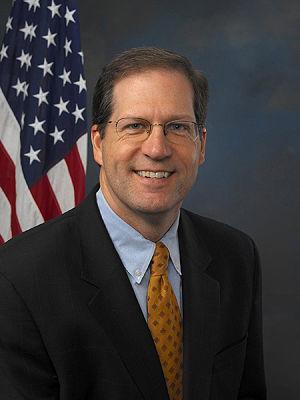
Le New Hampshire dispose de deux élus à la Chambre des représentants des États-Unis.
John Edward Sununu, né le 10 septembre 1964 à Boston, est un homme politique américain, membre du Parti républicain et sénateur du New Hampshire au Congrès des États-Unis de 2003 à 2009. Il est le fils de l'ancien gouverneur de l'État, John H. Sununu.
Le New Hampshire élit deux membres du Sénat des États-Unis : un sénateur de classe 2 et un sénateur de classe 3.